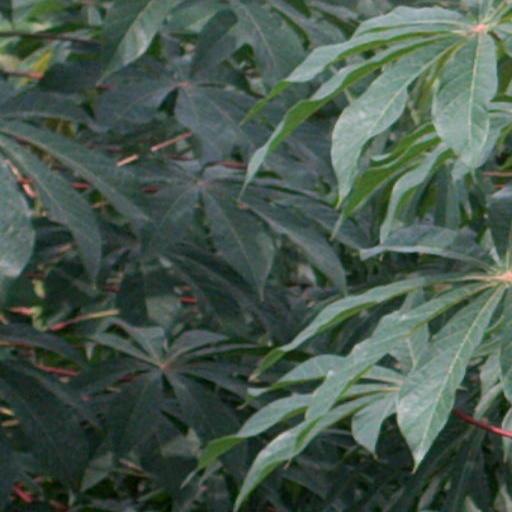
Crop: cassava